Ivan Barnev

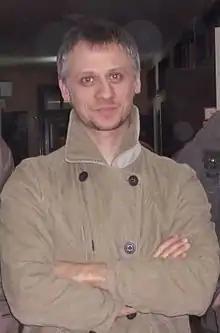
Barnev in 2009

Ivan Barnev (born 15 July 1973) is a Bulgarian actor. He is best known for his performance as Jan Dítě in "I Served the King of England" (2006), as well as his frequent collaborations with filmmakers Kristina Grozeva and Petar Valchanov in films such as "The Lesson" (2014), "The Father" (2019) and "Triumph".